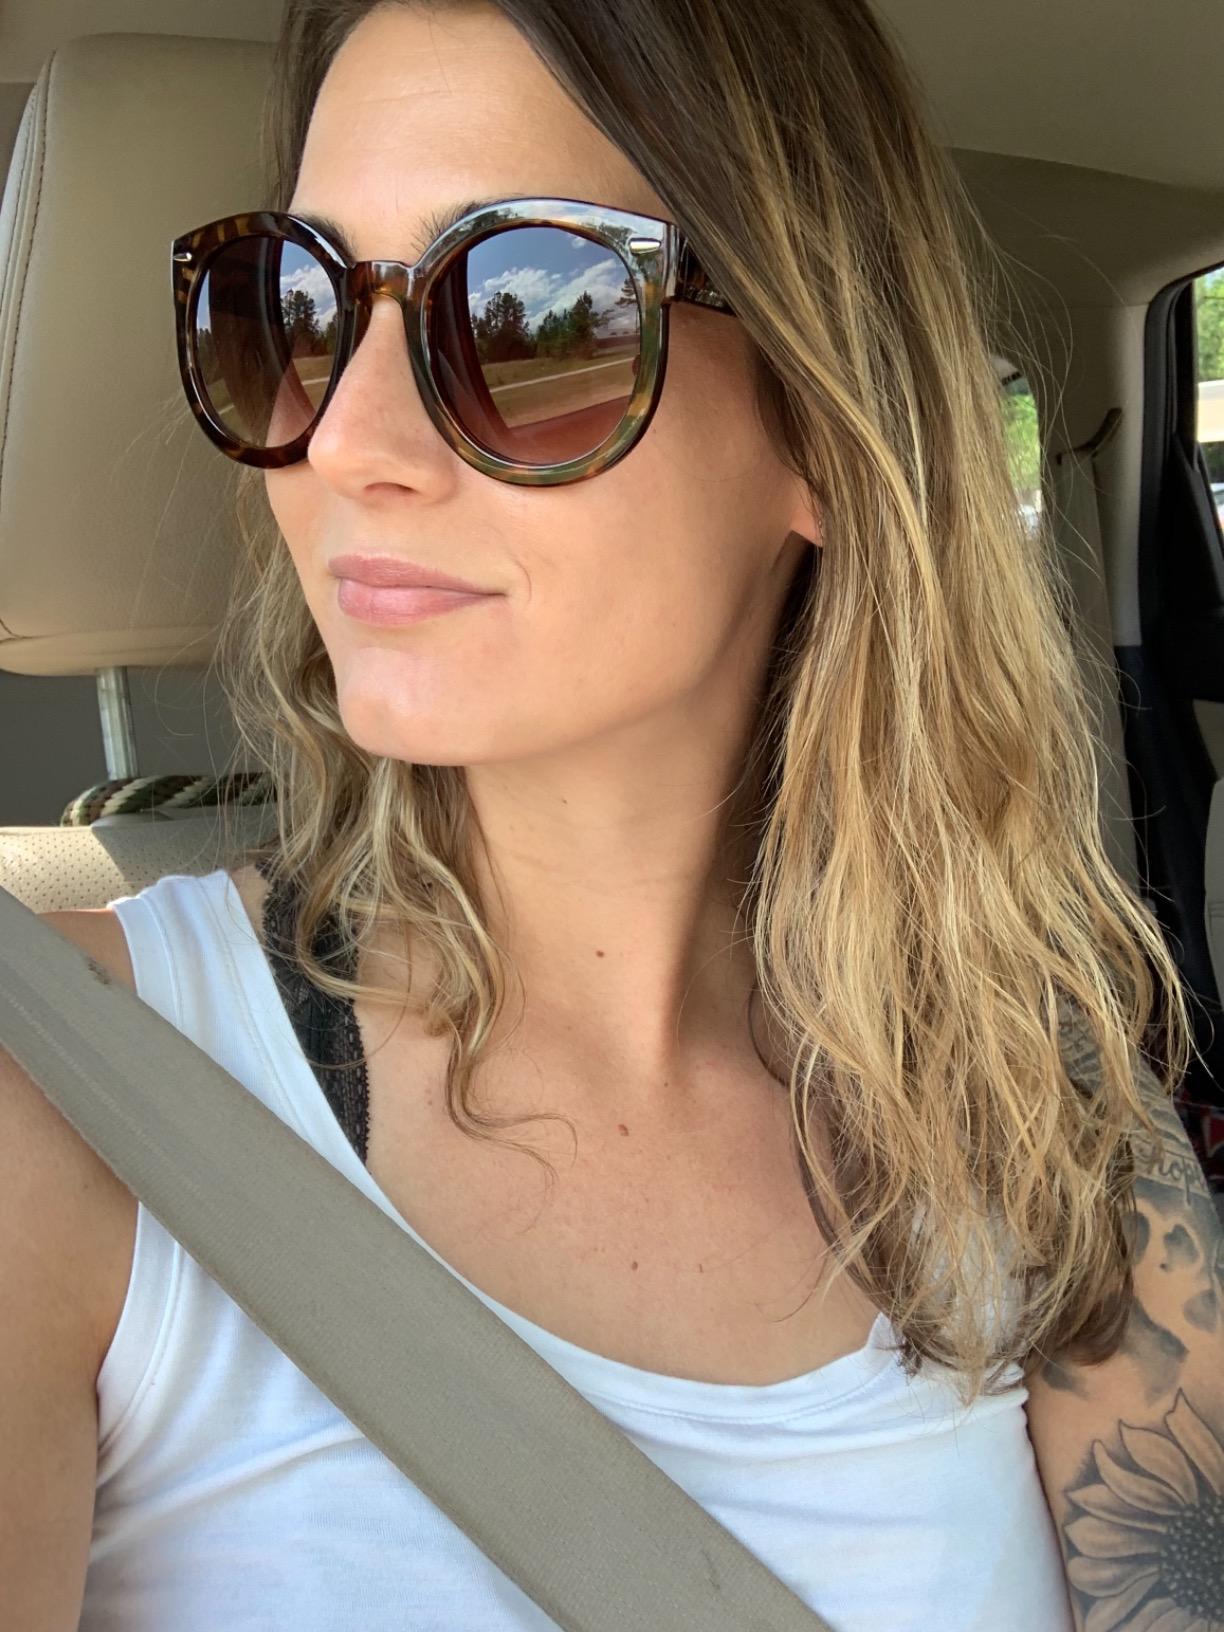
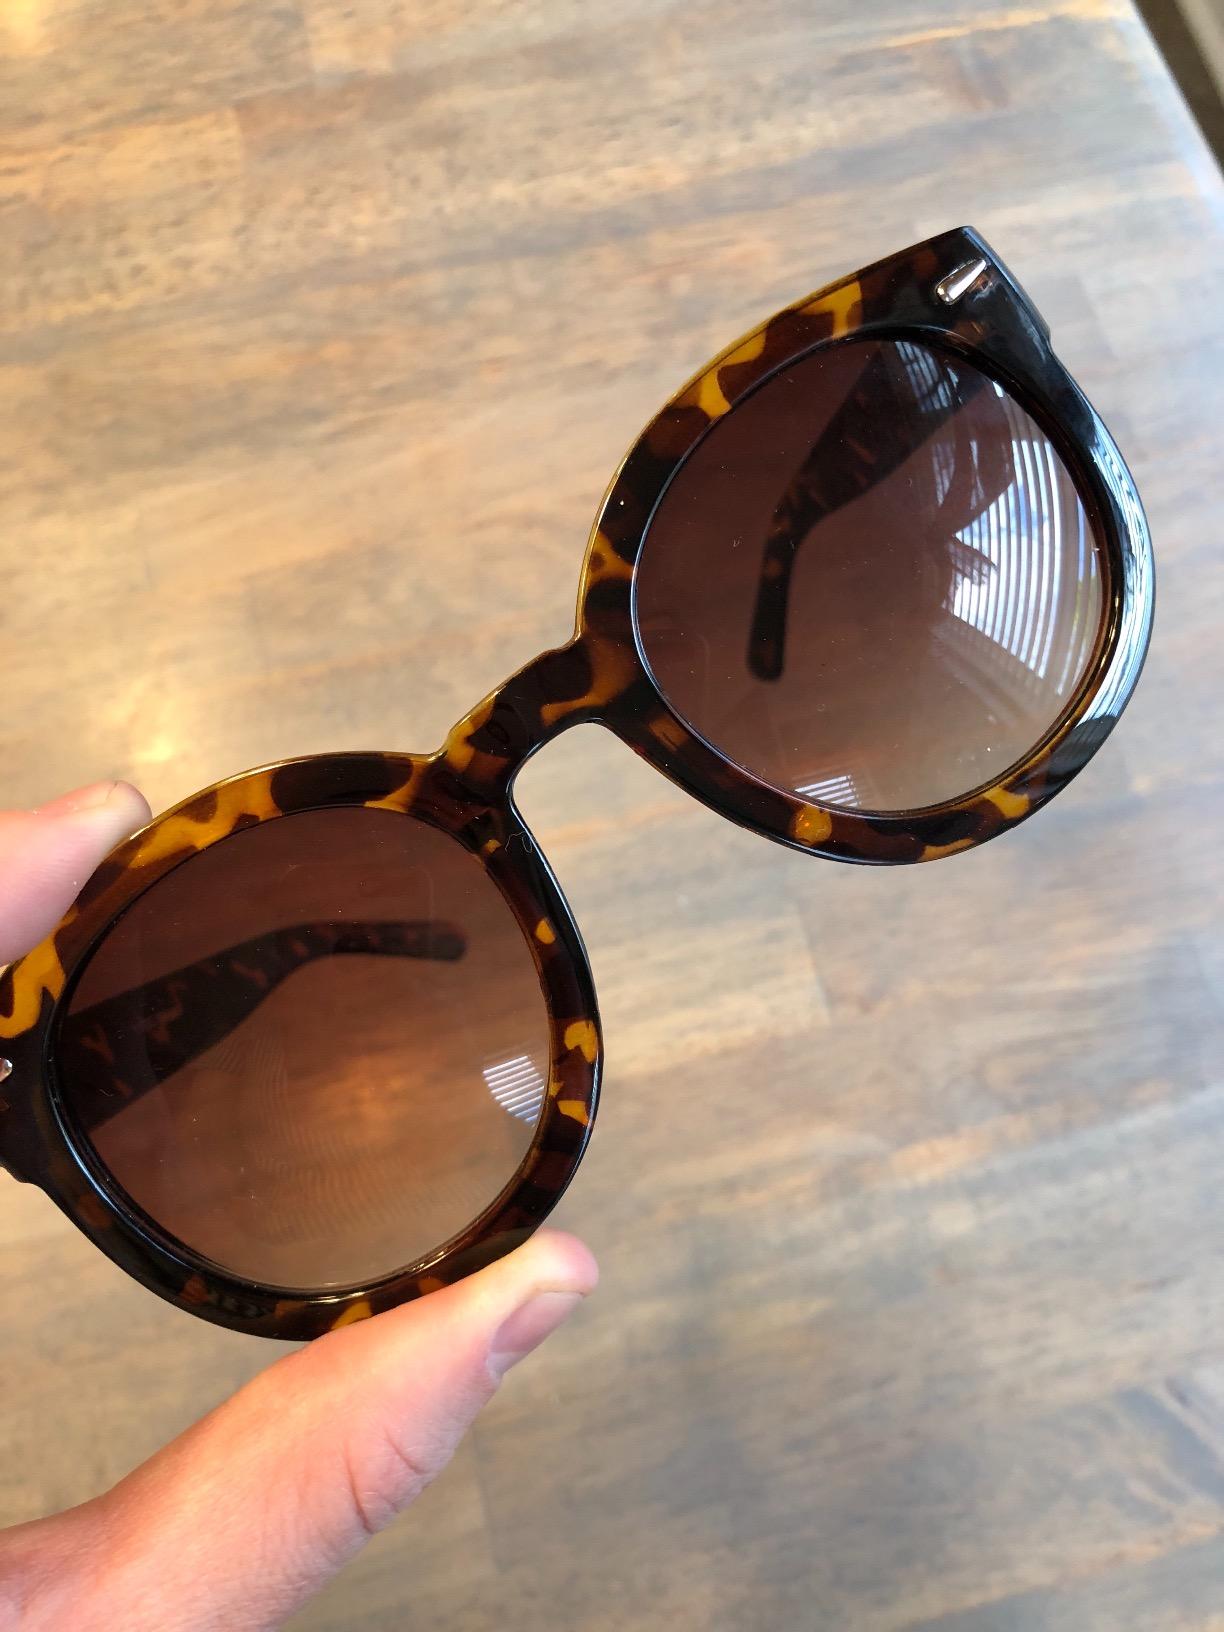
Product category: accessories_sunglasses
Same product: yes